Prem Nath

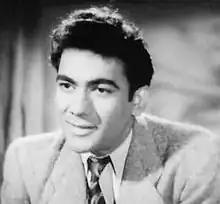

Premnath Malhotra, better known as Prem Nath (21 November 1926 – 3 November 1992) was an Indian actor and director, who was best known for his works in Hindi films. Nath made his debut with the film "Ajit" (1948), and went on to appear in over 100 films throughout his career. He was nominated for three Filmfare Awards, and later retired in 1985.